Describe the emotion expressed in this image:  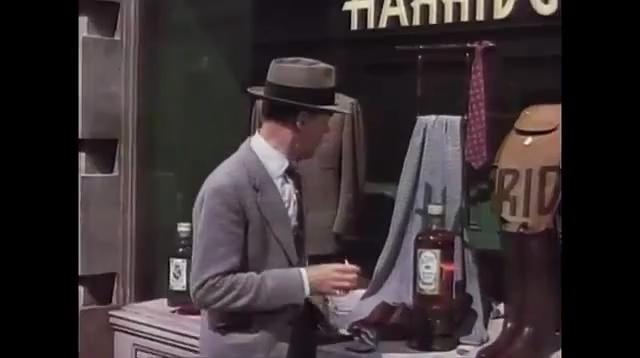
This person displays Suffering, valence and arousal with high intensity.